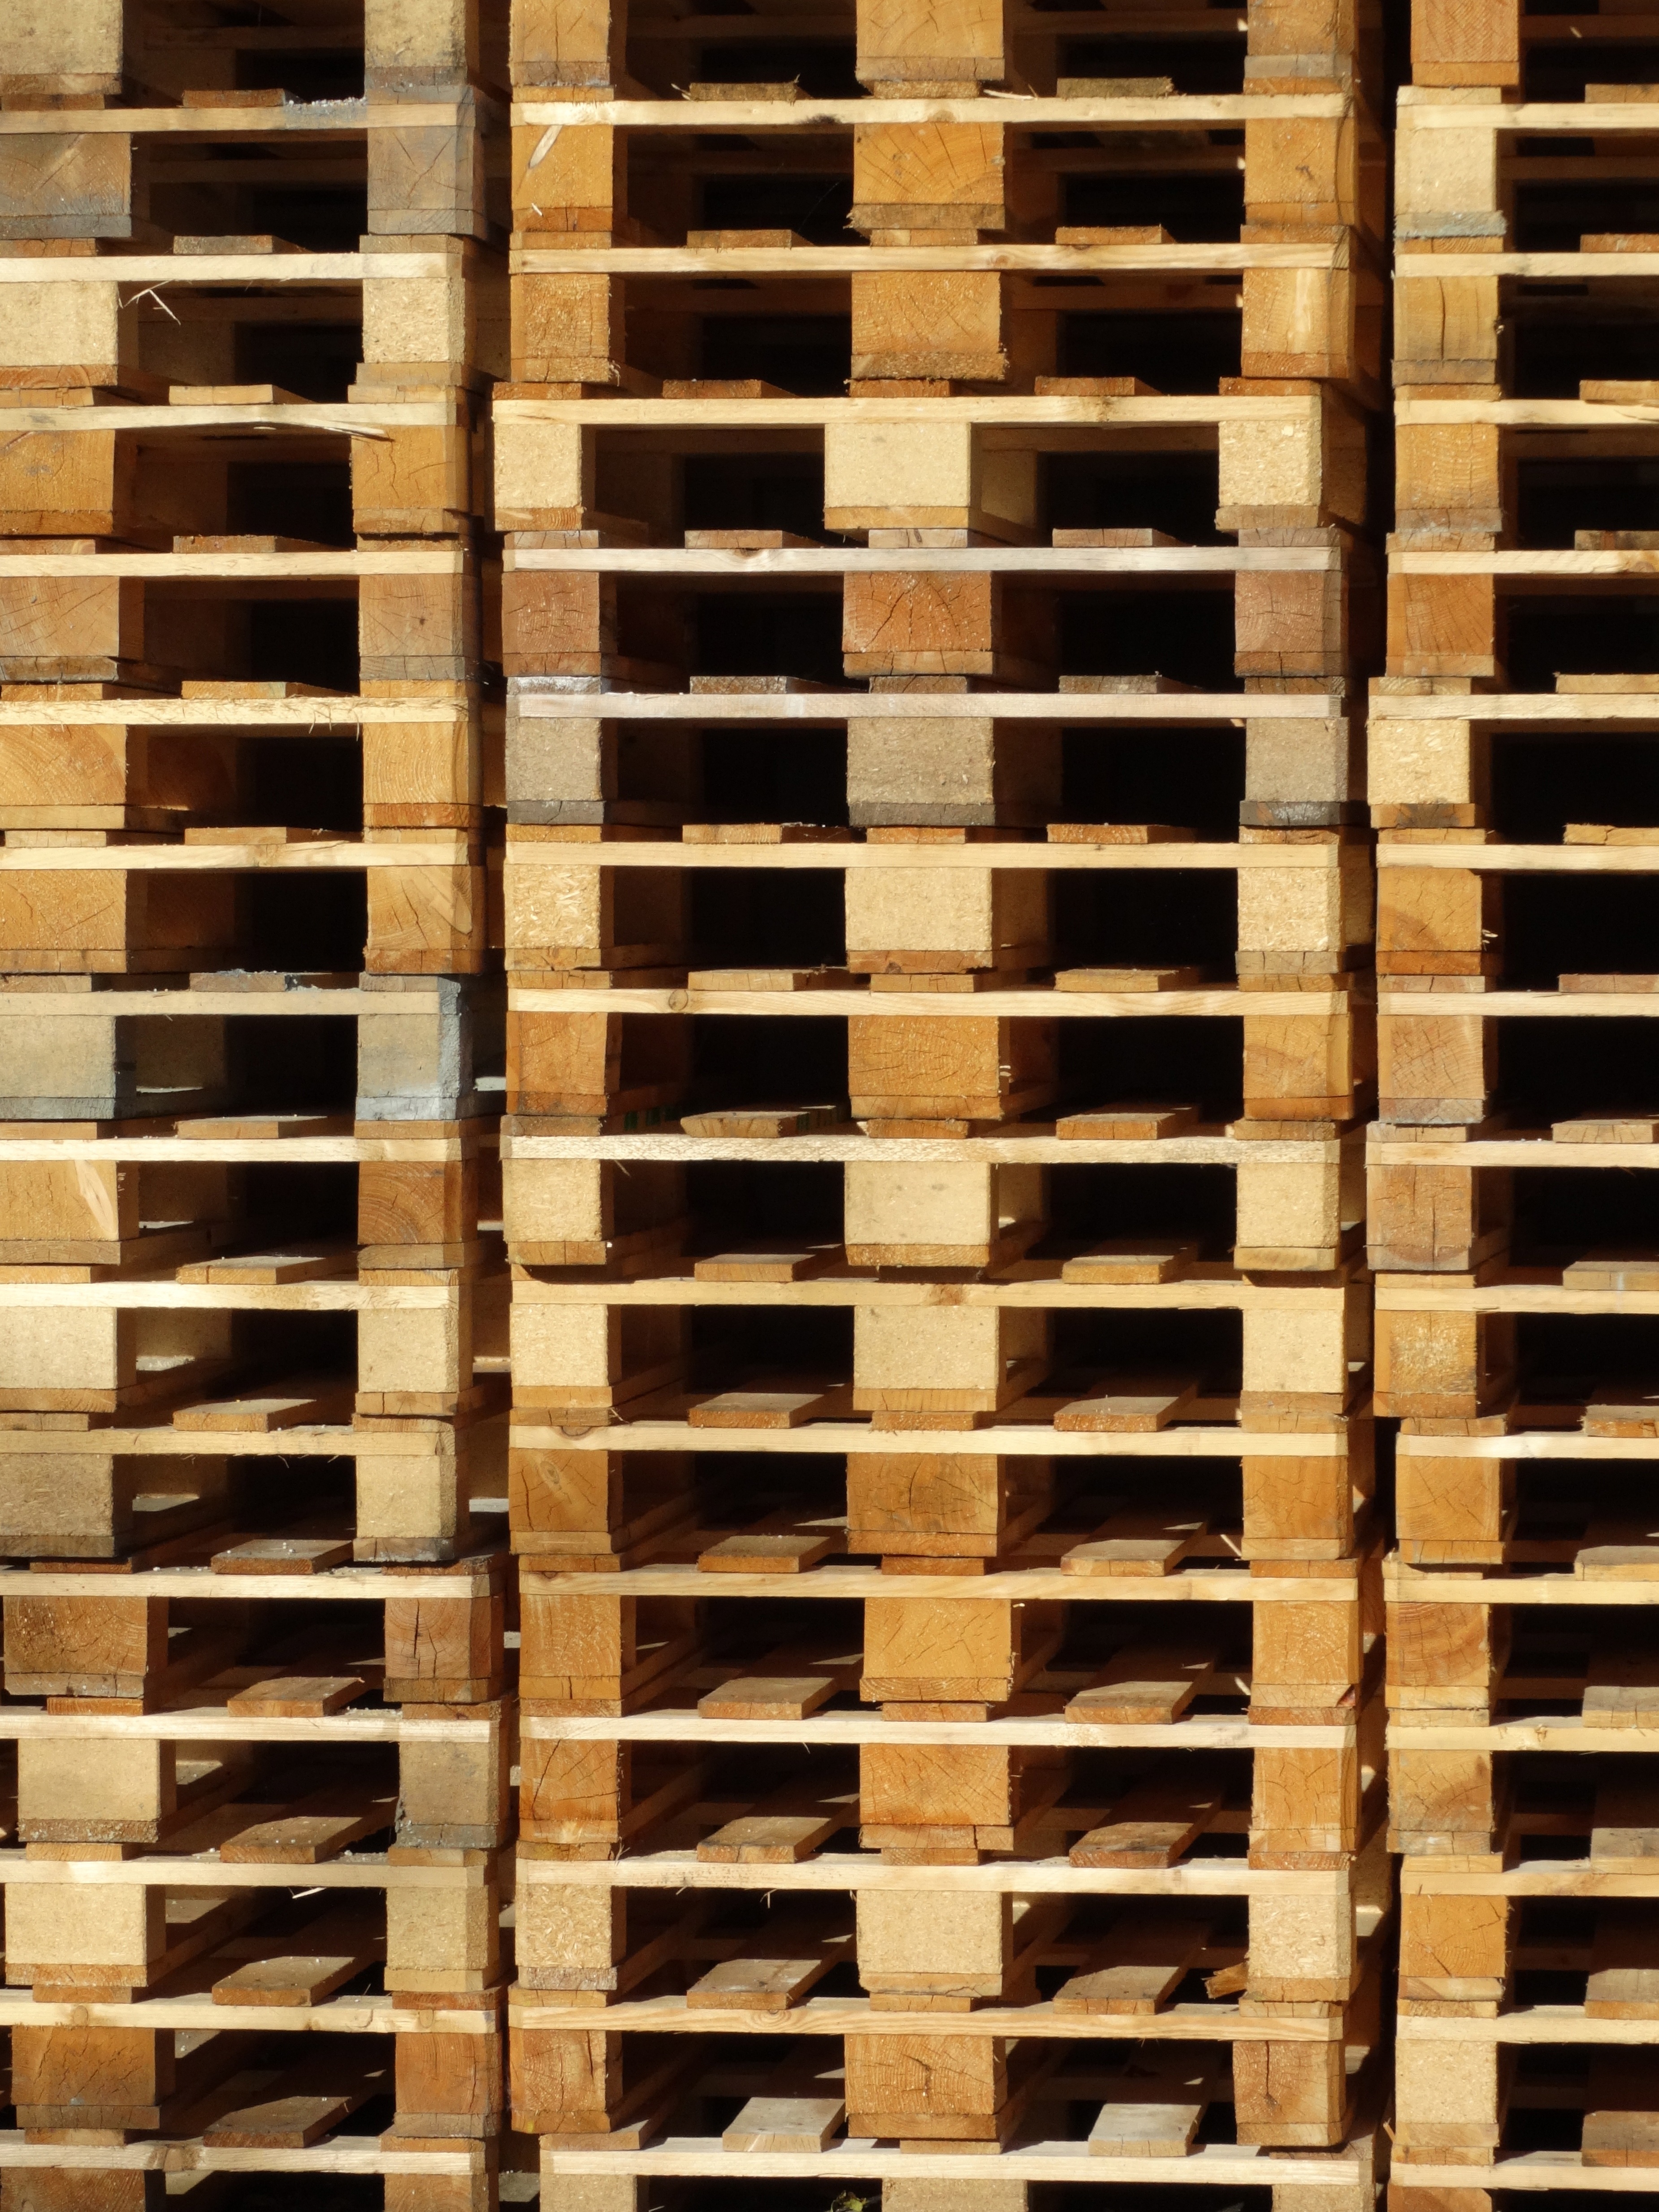
wood, floor, pattern, line, stack, furniture, lumber, interior design, design, hardwood, stairs, symmetry, pallets, bamboo, flooring, wood flooring, transport of goods, wooden pallets, man made object, palettstapel, window covering